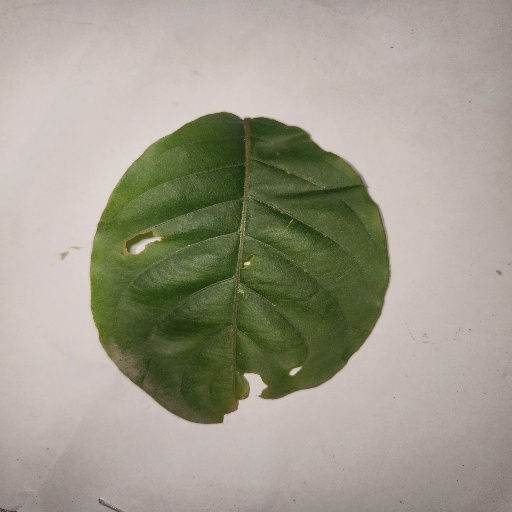
Species: HariTaki
Leaf condition: Shot Hole